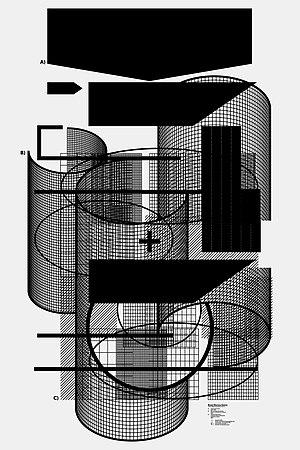
Ludovic Balland est un designer et graphiste suisse. Il est renommé pour la création d'identités visuelles et le design éditorial.